Grimdark

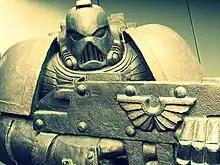
The term "grimdark" was inspired by "Warhammer 40,000"

Grimdark is a subgenre of speculative fiction with a tone, style, or setting that is particularly dystopian, amoral, and violent. The term is inspired by the tagline of the tabletop strategy game "Warhammer 40,000": "In the grim darkness of the far future there is only war."